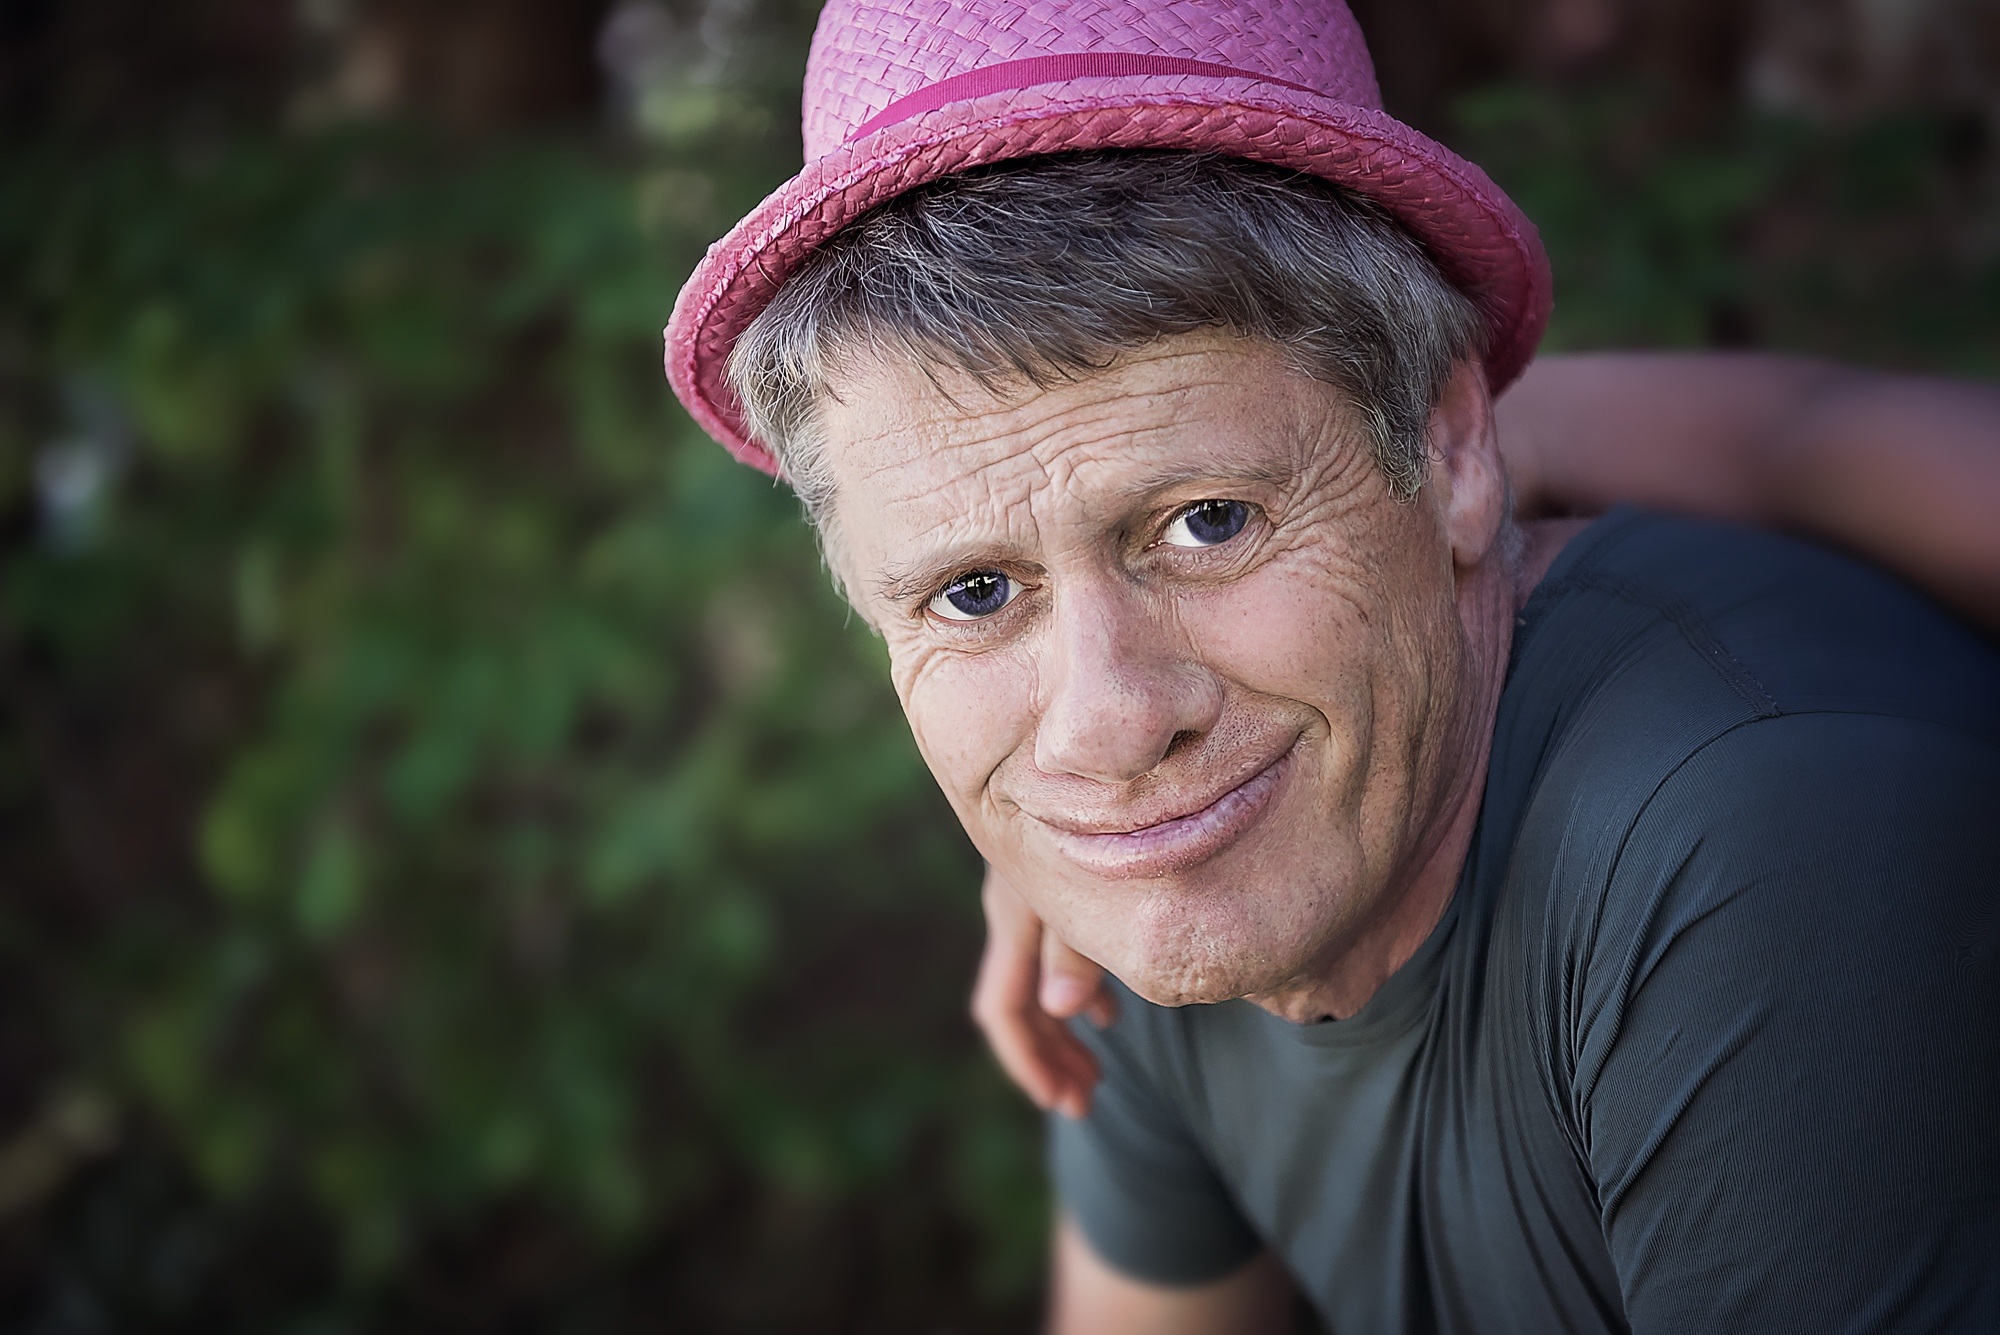
man, person, people, photography, male, portrait, child, human, hat, facial expression, smile, senior citizen, face, head, caricature, troll, comic, emotion, portrait photography